Orihime Inoue

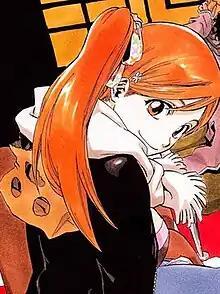
Orihime Inoue as illustrated by Tite Kubo

is a fictional character in the Japanese manga series "Bleach" and its anime adaptation created by Tite Kubo. She is one of Ichigo Kurosaki's friends. Like the many other characters in the series, she quickly develops powers of her own after Ichigo becomes a Soul Reaper. Throughout the series, Orihime learns about Ichigo's duty as a Soul Reaper and accompanies him when they go to the Soul Society to save Rukia Kuchiki, and is depicted as Ichigo's wife in the epilogue.